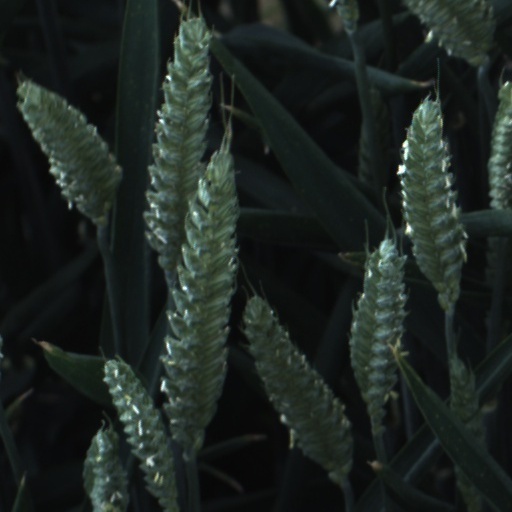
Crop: wheat